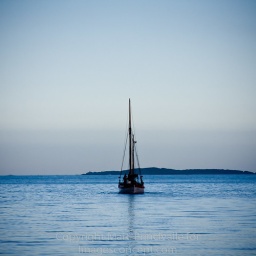
Amazing old wooden boat going out at sea near Marstrand in Sweden